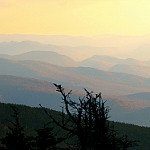
Label: mountain